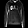
Label: Pullover